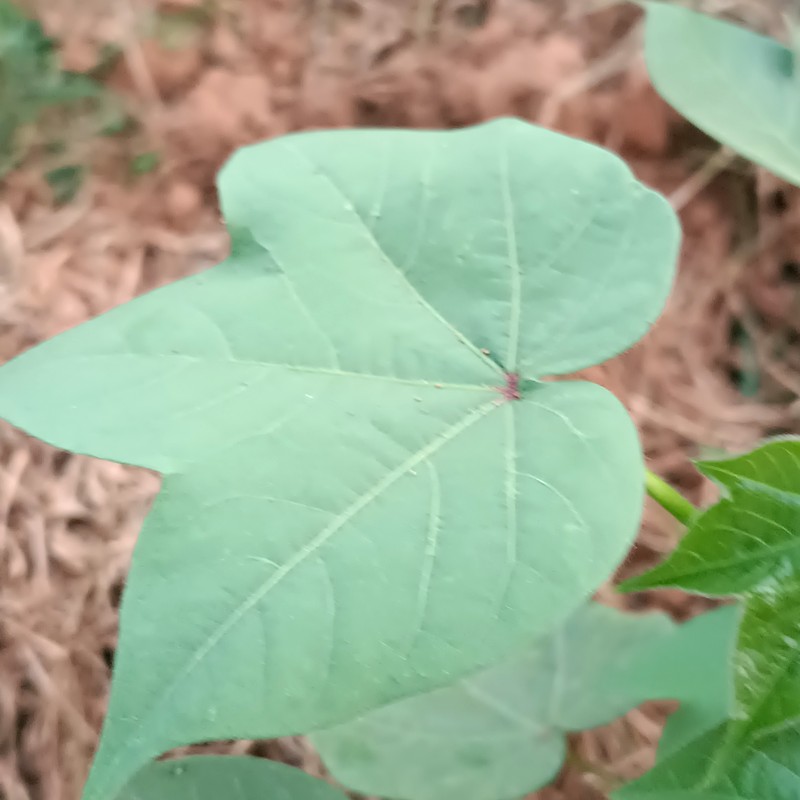
Label: Healthy Leaf